Arthur A. Ballantine

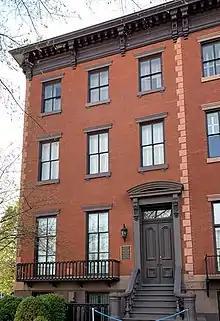
Peter Parker House at 700 Jackson Pl., NW, Washington, D.C., housed CEIP 1910–1948, when it relocated to New York City

Ballantine was involved in the Hiss Case in several ways, starting with the fact that at the time he was a member of the board of the Carnegie Endowment for International Peace, of which Alger Hiss was president. On August 31, 1948, Hiss wrote to his lifelong friend and fellow Harvard lawyer William L. Marbury Jr.: I am planning a suit for libel or defamation... Tom Elliott has just recalled that this man attempted to borrow small sums from him at about the same period that I knew him as Crosley. Tom cannot recall the name under which he knew him... The number of volunteer helpers is considerable: Freddy Pride of Dwight, Harris, Koegel & Casking (the offshoot of young Charles Hughes' firm), Fred Eaton of Shearman and Sterling, Eddie Miller of Mr. Dulles' firm, Marshall McDuffie, now no longer a lawyer; in Washington Joe Tumulty, Charlie Fahy, Alex Hawes, John Ferguson (Mr. Ballantine's son-in-law) and others–but the real job is get general overall counsel and that fortunately is now settled, but we must move swiftly as so far the committee with its large investigating staff and considerable resources has been able to seize the initiative continuously and regularly. Everyone has been most helpful...